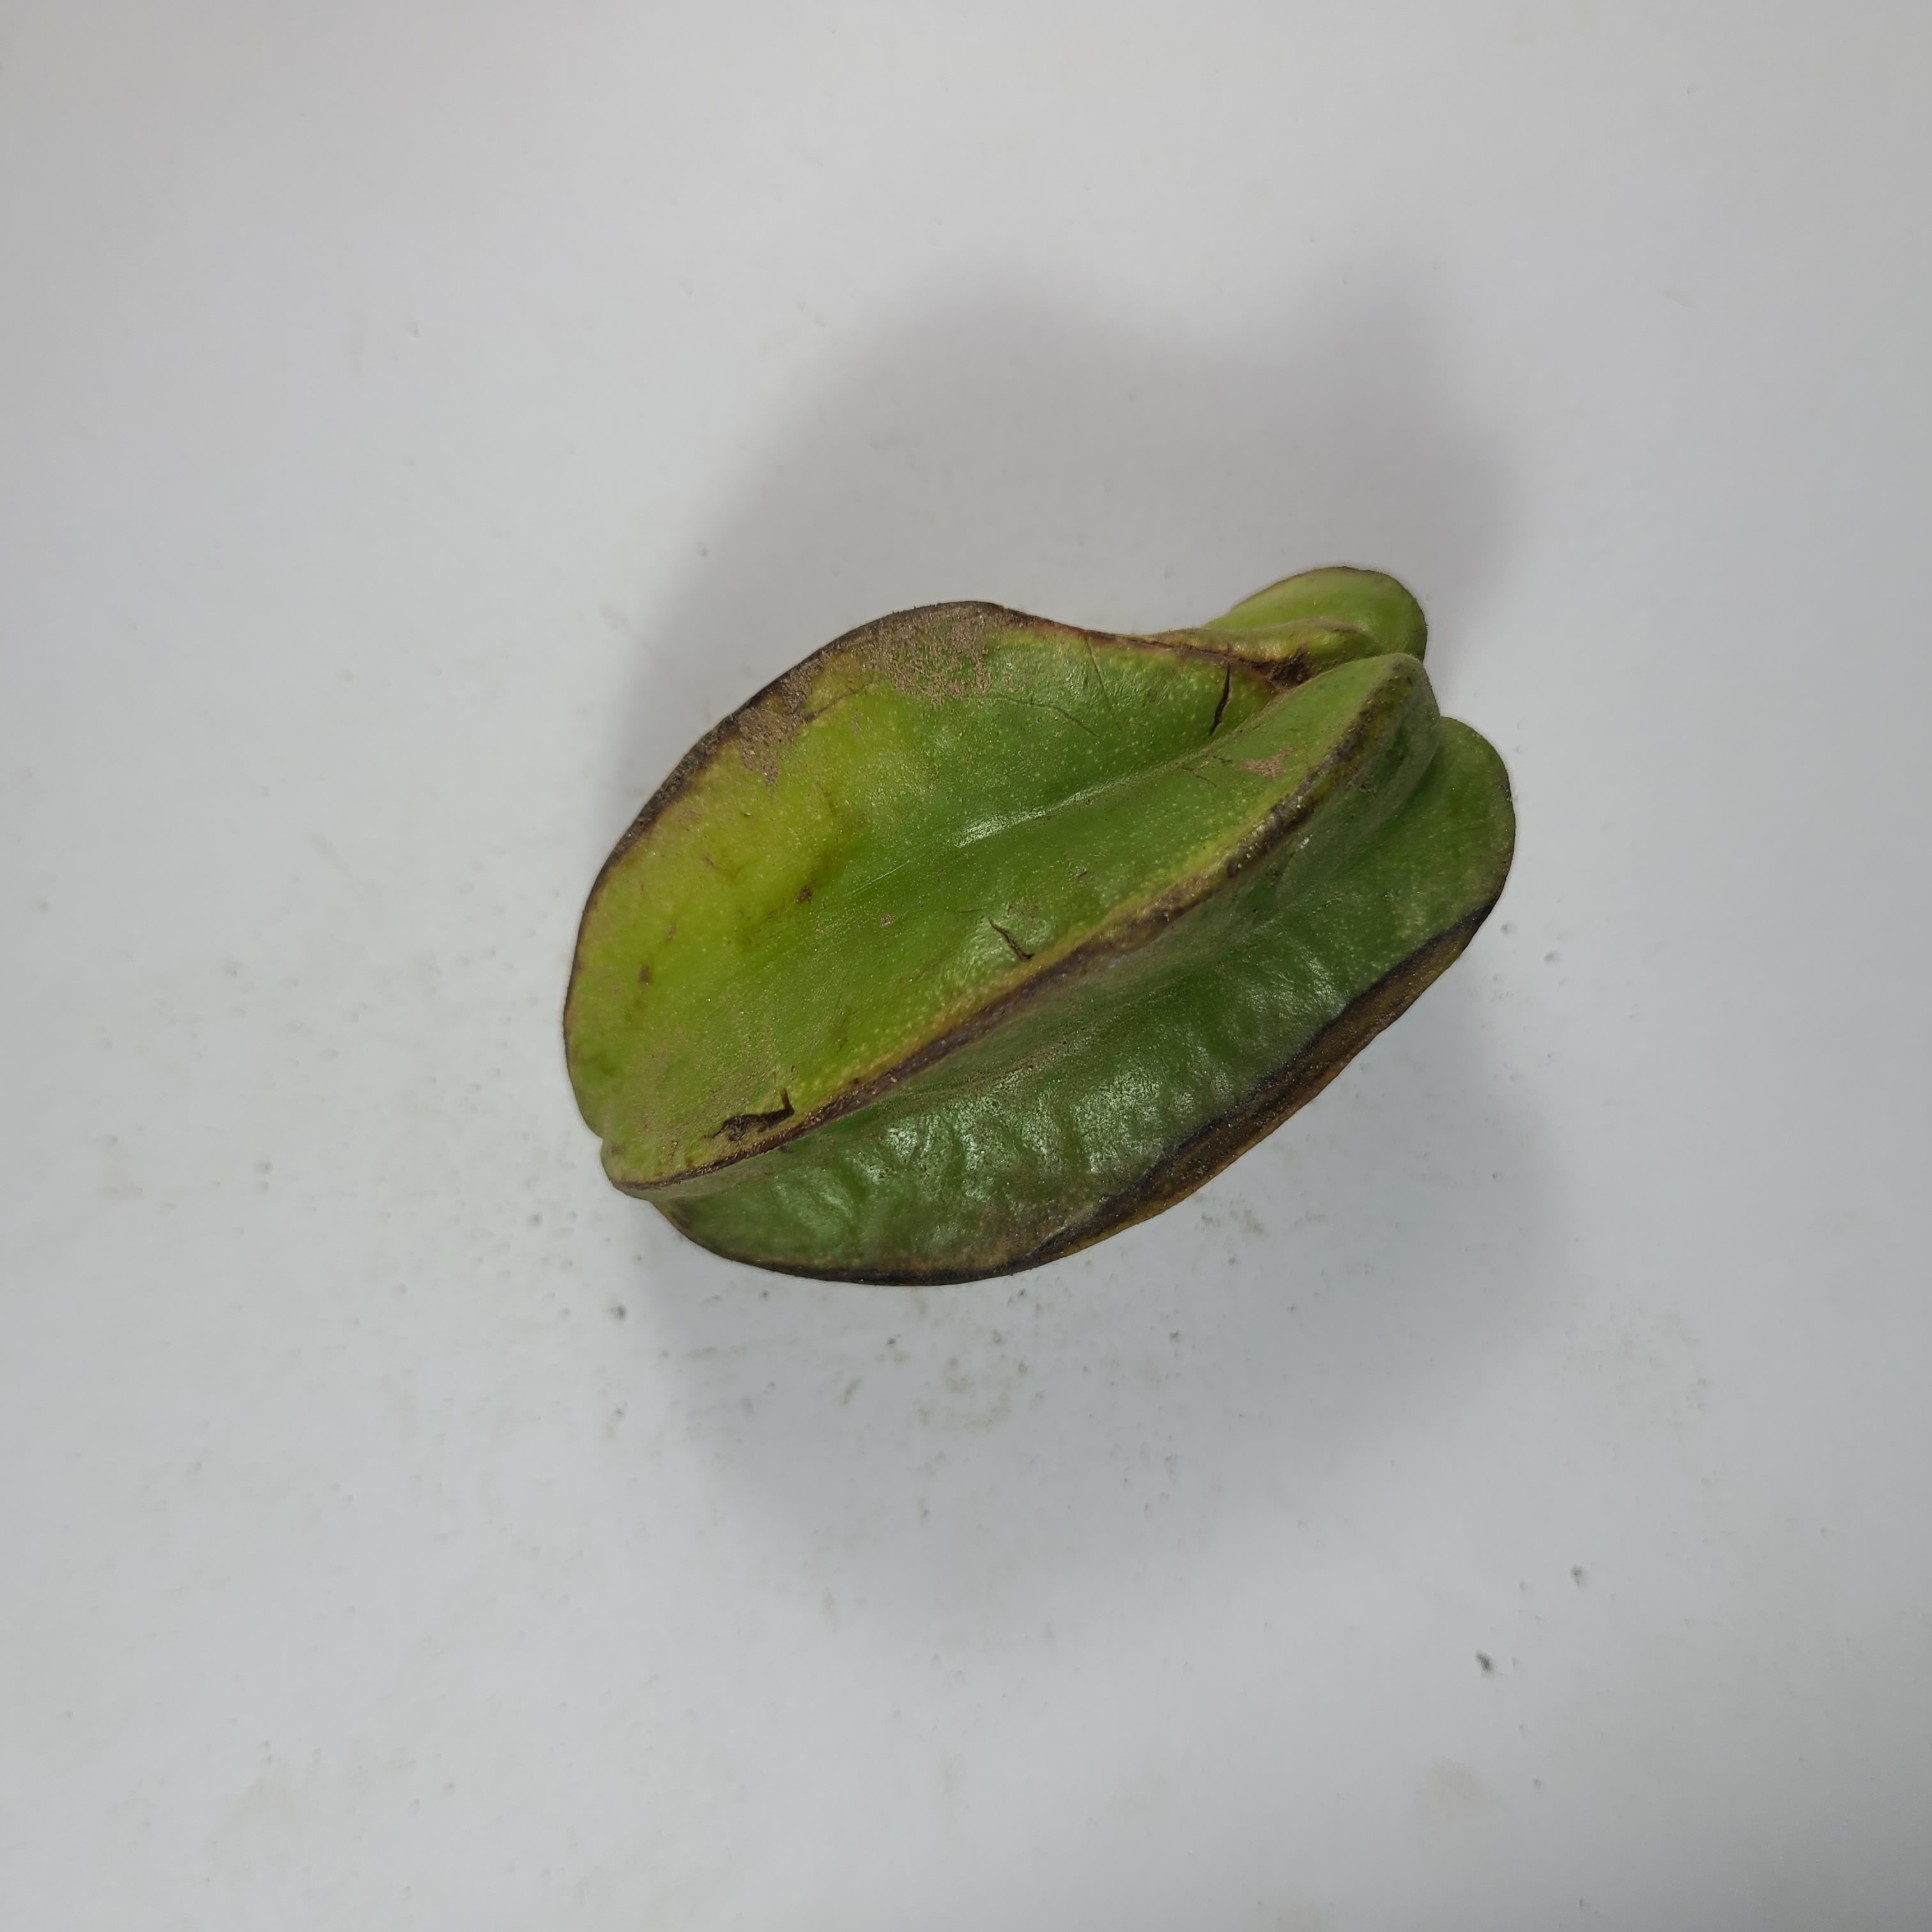
Label: Unhealthy Fruits